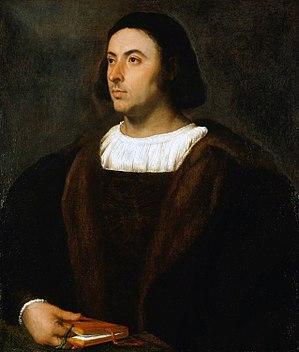
Jacopo Sannazaro, parfois francisé Jacques Sannazar, né à Naples le 28 juillet 1458 et mort en 1530, est un poète italien de la Renaissance. Il a passé quelques années de sa vie en exil en France de 1501 à 1504.
L'histoire du terme Acadie et de ses dérivés commence en 1524 lorsque Giovanni da Verrazano l'utilise pour la première fois. Ce nom serait soit d'origine malécite-passamaquoddy, micmaque ou grecque.
Claudius Rutilius Namatianus est un poète et homme politique latin du début du Vᵉ siècle, païen, auteur d'un poème narrant son retour de Rome vers la Gaule, le De Reditu suo.